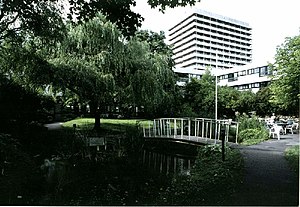
Kultur i København / Kunst i det offentlige rum / 1950 og frem
Haven i Peder Lykke Centeret fra 1970
Haven i Peder Lykke Centeret (1970) udført af Kanonklubben; en professorløs kunstnergruppe på Det Kongelige Danske Kunstakademi. Gruppen eksisterede fra 1968-1970. Billedet er taget i 1999 af Kirsten Dufour, der ligeledes var medlem af gruppen.
København kan tilbyde et bredt spektrum af kulturoplevelser, der spænder fra Den lille Havfrue, Amalienborg og Fælledparken til Michelin-restauranter og Det Kongelige Teater. Nationalmuseet og Statens Museum for Kunst er nogle af de største og mest besøgte museer.